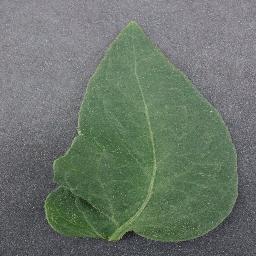
Label: Tomato___healthy